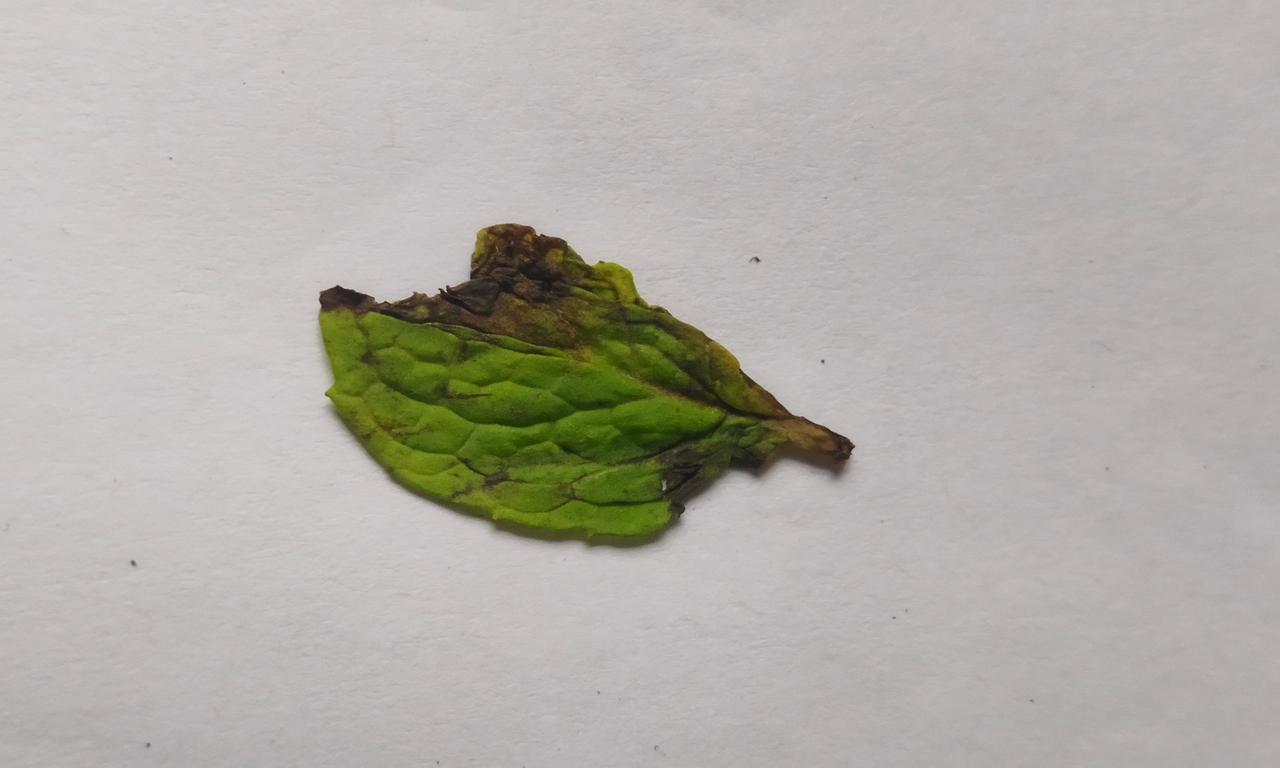
Label: Spoiled